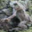
Label: frog